5th (Prince of Wales's) Battalion, Devonshire Regiment

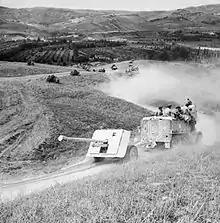
A 17-pounder gun of 87th A/T Reegiment towed by a half-track approaches the River Foglia, 1 September 1944

HQ IX Corps was disbanded on 31 May 1943 at the end of the Tunisian Campaign, but 87th AT Rgt took part in the Italian Campaign under Eighth Army. However, by 1944 the British Army in Italy was facing a manpower crisis, especially in infantry, and a policy was begun of disbanding redundant artillery units and retraining their manpower. As a 'spare' corps A/T unit in a theatre that saw little armoured combat, 87th (Devon) Anti-Tank Regiment was one of those selected: it was broken up in May and officially placed in suspended animation on 26 June 1944. However, the regiment's band and Corps of drums had such a high reputation that it continued as an independent unit in Middle East Forces after the disbandment.